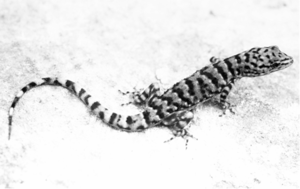
Gymnodactylus vanzolinii est une espèce de geckos de la famille des Phyllodactylidae.
Gymnodactylus est un genre de geckos de la famille des Phyllodactylidae.